Burma Railway

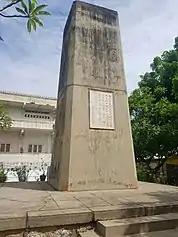

One of the accounts from the British military perspective was John Coast's "Railroad of Death", first published in 1946 and republished in a new edition in 2014. Coast's work is noted for its detail on the brutality of some Japanese and Korean guards as well as the humanity of others. It also describes the living and working conditions, together with the culture of the Thai towns and countryside that became many POWs' homes after leaving Singapore. Coast also details the camaraderie, pastimes, and humour of the soldiers in the face of adversity. Allied soldiers were often given more freedom than their civilian counterparts, to play guitar or accordion, or lead a group sing-along, or request camp comedians to tell some jokes or put on a skit.